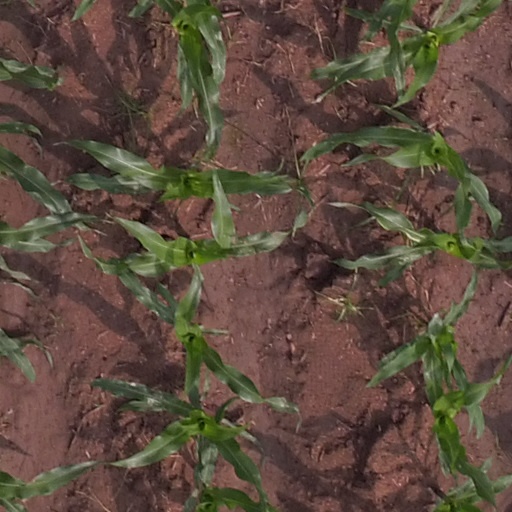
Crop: maize; corn